Internal migration in Italy

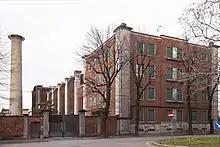
View of the Falck steelworks in Sesto San Giovanni, in Lombardy

After World War II, under the Treaty of Peace with Italy, 1947, the territories of the Kingdom of Italy (Istria, Kvarner, most of the Julian March as well as the Dalmatian city of Zara) first occupied by the People's Liberation Army of Yugoslavia of Marshal Josip Broz Tito and subsequently annexed by Yugoslavia, caused the Istrian-Dalmatian exodus. This led to the emigration of between 230,000 and 350,000 of local ethnic Italians (Istrian Italians and Dalmatian Italians), the others being ethnic Slovenians, ethnic Croatians, and ethnic Istro-Romanians, choosing to maintain Italian citizenship. Most went to Italy, and in smaller numbers, towards the Americas, Australia and South Africa. In this context there was also the exodus of the Monfalconese shipyards where approximately 2,000 workers of Friuli-Venezia Giulia who, between 1946 and 1948, emigrated to Yugoslavia to offer their professional skills at the shipyards of Fiume and Pola.